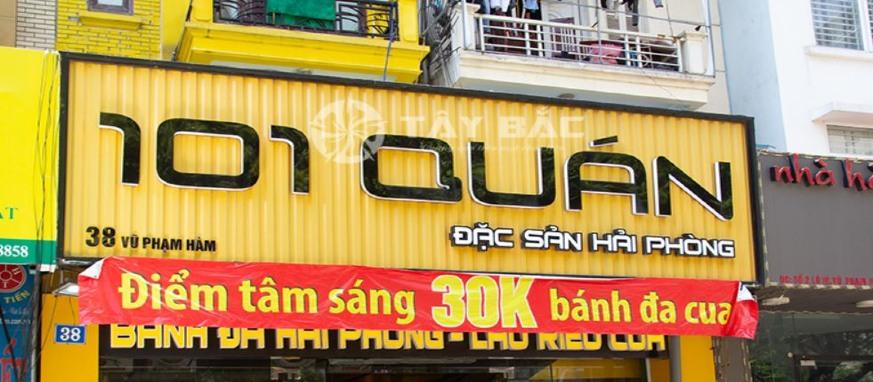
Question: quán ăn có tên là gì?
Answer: quán ăn có tên là 101 quán